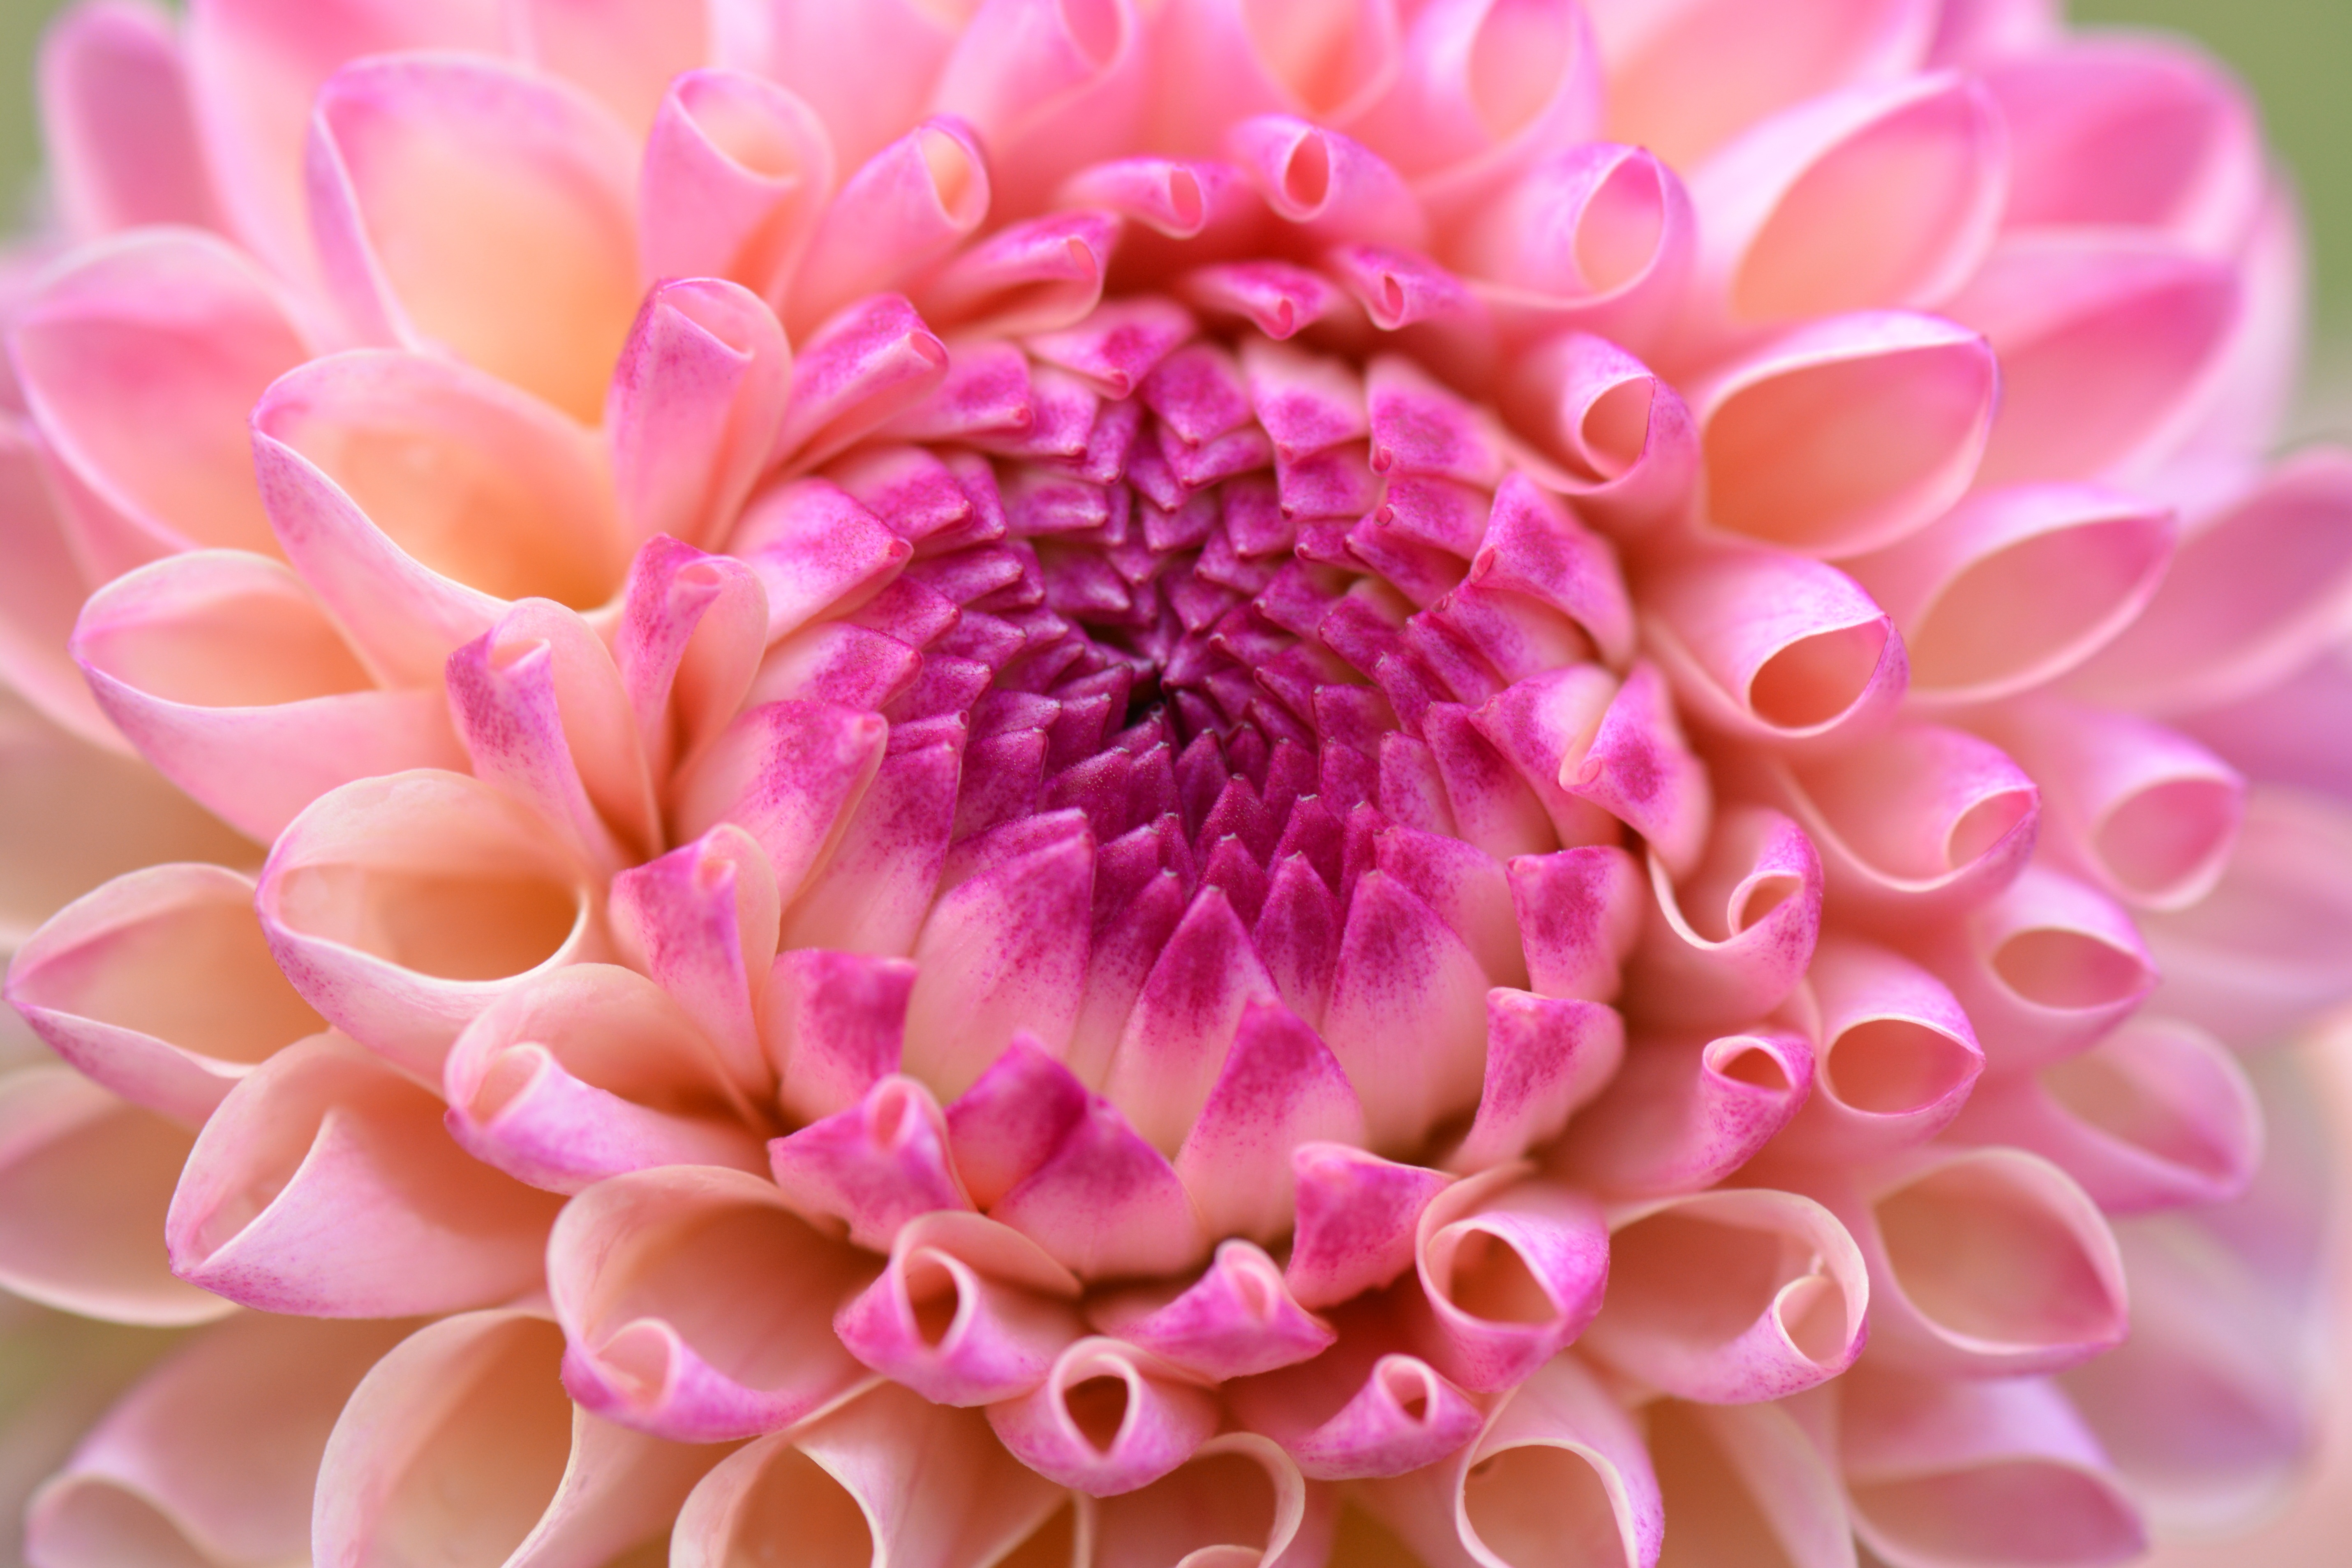
nature, plant, flower, petal, pink, close up, dahlia, macro photography, flowering plant, daisy family, land plant, chrysanths